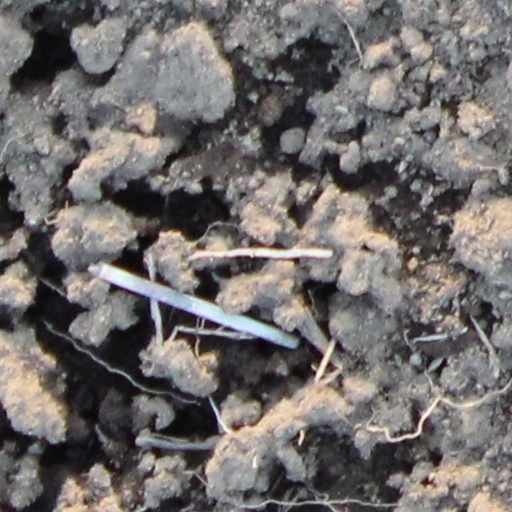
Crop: wheat